Noel Black

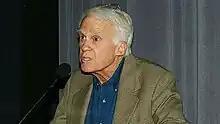

Noel Black (June 30, 1937 – July 5, 2014) was an American film and television director, screenwriter, and producer.